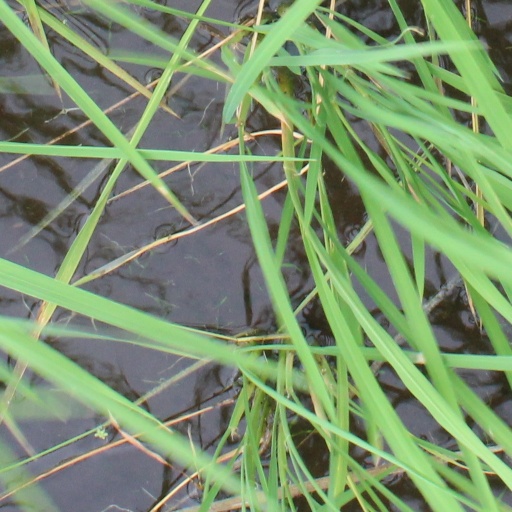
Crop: rice